Cave Carson

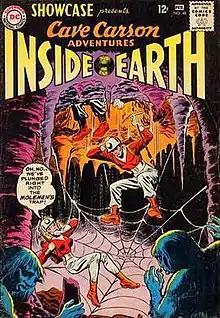
Cover to "Showcase" #48, art by Lee Elias.

Calvin "Cave" Carson is a fictional character who appeared in stories published by DC Comics. Carson, a spelunker, first appeared in "Brave and the Bold" #31 (September 1960); he was created by France Herron and Bruno Premiani.